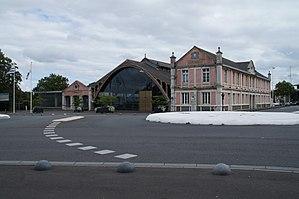
L'ancienne gare Saint-Brieuc-Centrale en 2015, depuis 1994 utilisée comme restaurant universitaire
TEO est l'appellation d'une future ligne de bus à haut niveau de service de la ville de Saint-Brieuc, dont sa mise en service est prévu pour 2020. TEO sera exploité par la SPL Baie d'Armor Transports, exploitant du réseau TUB auquel la ligne sera intégrée. Son tracé sera d'environ huit kilomètres de long pour 21 stations et sera accompagnées de deux parcs relais.
Ce tableau présente la liste de tous les monuments historiques classés ou inscrits dans la ville de Saint-Brieuc, Côtes-d'Armor, en France.
La gare de Saint-Brieuc-Centrale est une ancienne gare ferroviaire française située sur le territoire de la commune de Saint-Brieuc, préfecture du département des Côtes-d'Armor, en région Bretagne. Elle était desservie par le réseau départemental à voie métrique des Chemins de fer des Côtes-du-Nord.